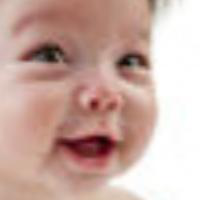
Age group: age 01-10